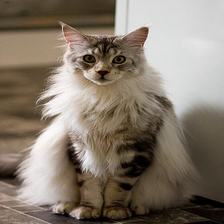
Species: cat
Breed: Maine Coon